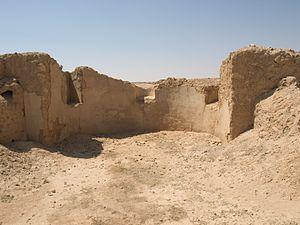
Abside du triclinium du palais du Dux Ripae à Doura-Europos.